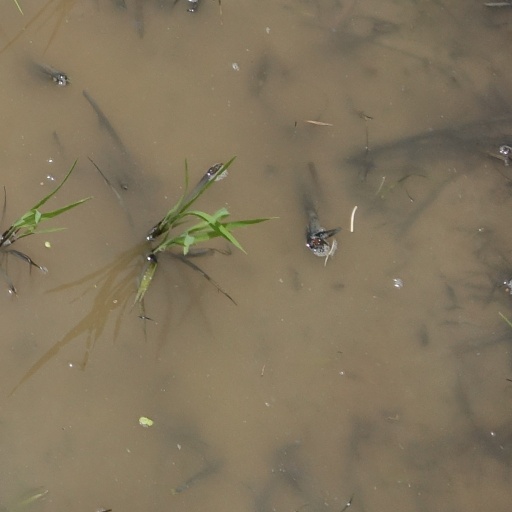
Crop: rice